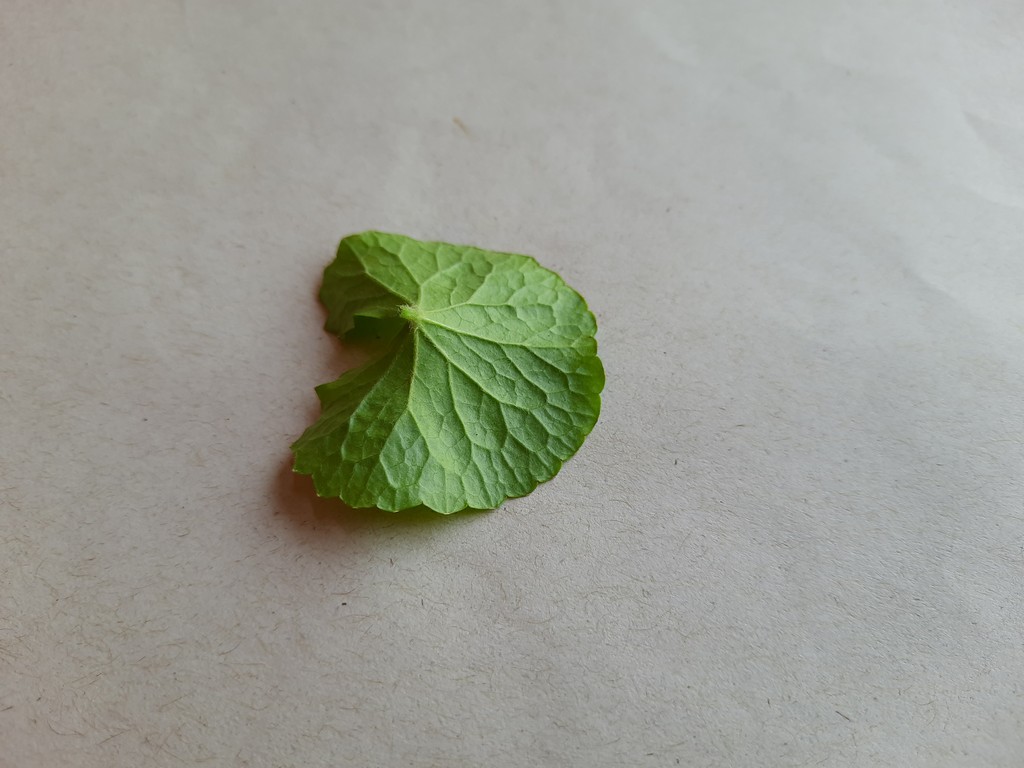
Label: Healthy